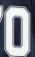
Number: 0